Peter van de Velde

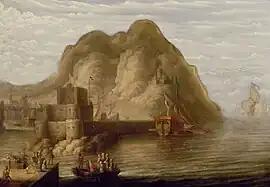
"View of Gibraltar"

Considering the great age that this painter is supposed to have reached, it is possible that the name Peter van de Velde refers actually to two painters, maybe a father and son pair who signed with the same name. A son of Peter van de Velde was baptized in Antwerp in 1687.